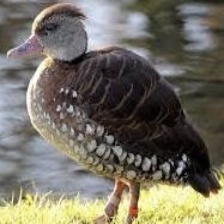
Species: SPOTTED WHISTLING DUCK
Scientific name: DENDROCYGNA GUTTATA
ImageNet parent category: drake